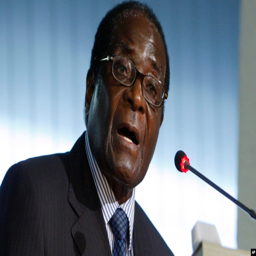
politician delivers his speech at the headquarters during event